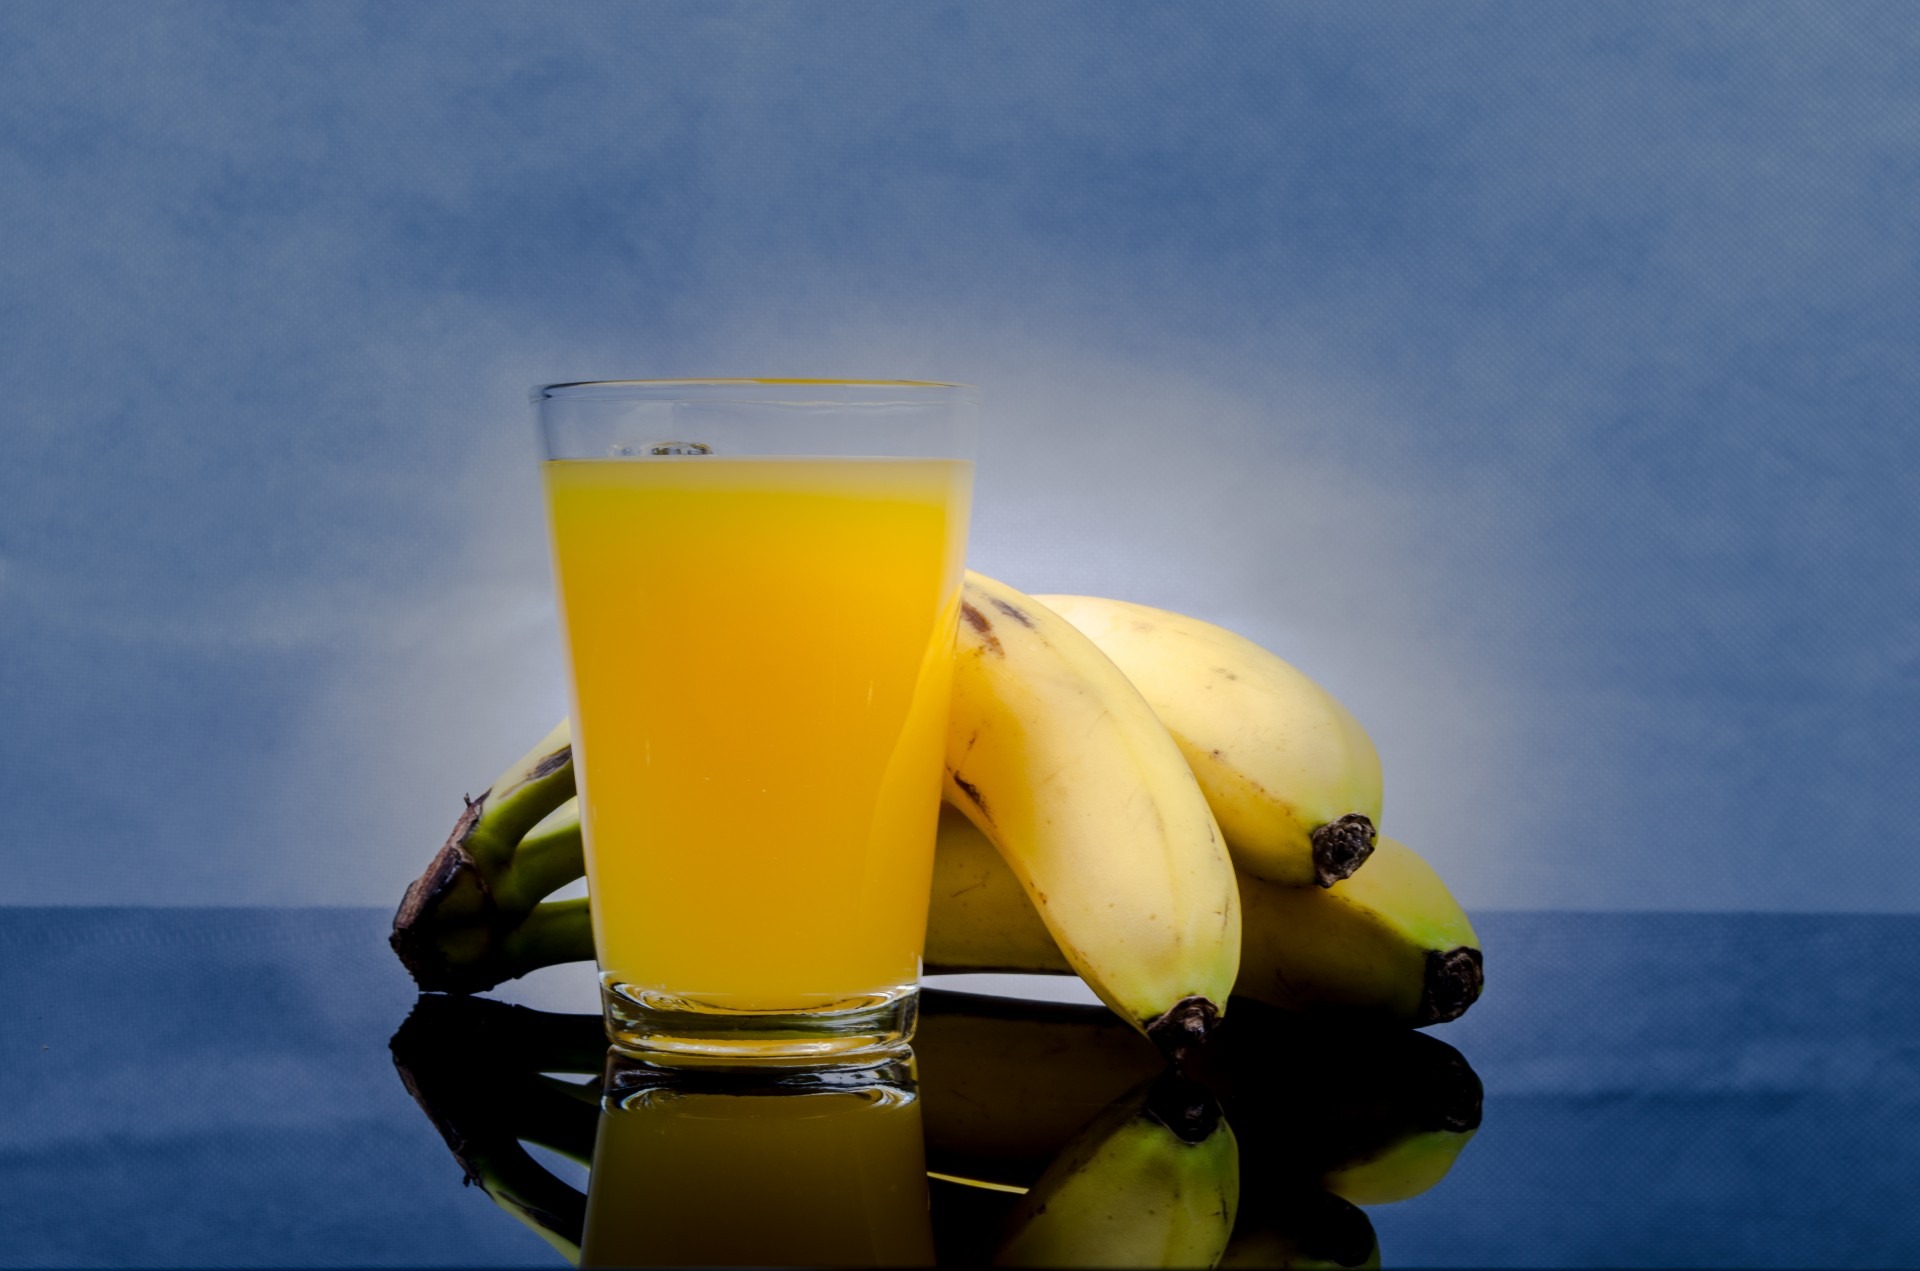
cold, plant, fruit, food, flavour, produce, plate, fresh, beverage, drink, yellow, banana, breakfast, slice, juice, one, garnish, glasses, liqueur, vitamins, blended, flavor, whole, flowering plant, alcoholic beverage, land plant